Parker Kligerman

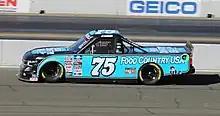
Kligerman's No. 75 truck at Sonoma Raceway in 2022

On December 27, 2021, in response to a fan's tweet, Kligerman revealed that he would return to Henderson Motorsports to drive the No. 75 truck in 8 to 12 races in 2022.